Ishq Wala Love

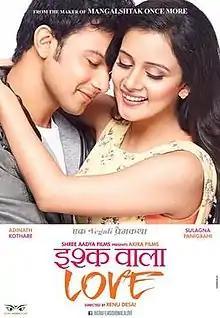
Theatrical release poster

Ishq Wala Love is a 2014 Indian Marathi-language romantic drama film written, directed and produced by Renu Desai under the Akira Films and Shree Aadya Films banners. It is the directorial debut film of Desai and stars Adinath Kothare and Sulagna Panigrahi in lead roles, with Suchitra Bandekar, Leena Bhagwat, Bhargavi Chirmule, Sukanya Kulkarni, Apurva Nemlekar, and Vijay Pushkar in supporting roles. The film was released in theatres on 10 October 2014.